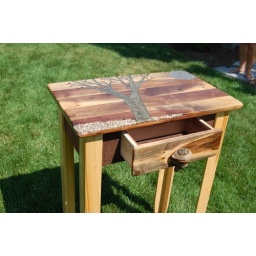
green tree in walnut 06